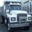
Label: truck